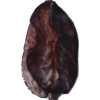
Label: carambola